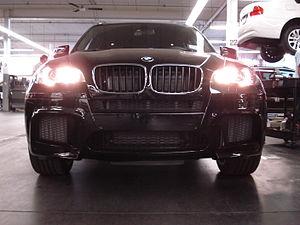
La BMW X5 est un SAV produit par le constructeur BMW. Il s'agit d'un véhicule tout-terrain haut de gamme, concurrent direct des Range Rover Sport, Mercedes-Benz ML, Volvo XC90, Audi Q7, Volkswagen Touareg et Porsche Cayenne.